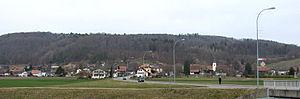
Champion, appelée en allemand Gampelen, également couramment utilisé en français, est un village et une commune suisse du canton de Berne, située dans l'arrondissement administratif du Seeland.